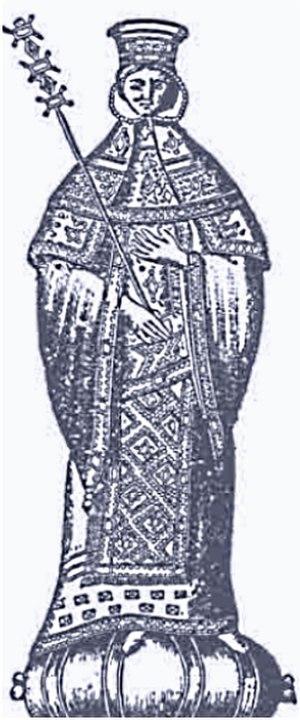
Cet article présente la liste des impératrices romaines, c’est-à-dire la femme de l’empereur de Rome depuis Auguste jusqu'à la chute de l'Empire romain d'Orient.
Théodora Vatatzès, connue généralement sous le nom de Théodora Paléologue, est l'épouse de l'empereur byzantin Michel VIII Paléologue.